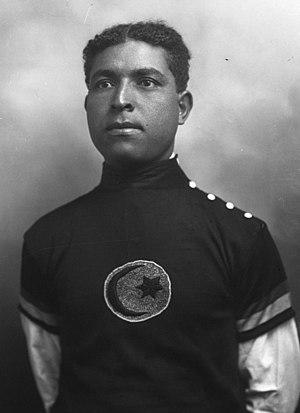
Ali Neffati, né le 22 janvier 1895 à Tunis et décédé le 19 avril 1974 à Paris, est un cycliste tunisien.